Lyle Denniston

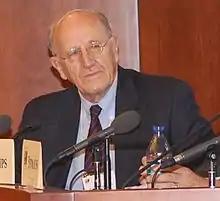
Denniston at the Supreme Court Preview at William & Mary Law School in October 2009

Lyle Denniston (born March 16, 1931) is an American journalist, professor, and author who has reported on the Supreme Court of the United States since 1958. He wrote for SCOTUSblog, an online blog featuring news and analysis of the Supreme Court, until June 2016, after previously having written for multiple national newspapers and legal periodicals. His commentary is also featured on the National Public Radio show "Here and Now". In addition, he has contributed to numerous books and journals, and is the author of "The Reporter and the Law: Techniques for Covering the Courts." Denniston has taught classes on law, journalism, and American constitutional history at American University, Georgetown University, Penn State University, and Johns Hopkins University.